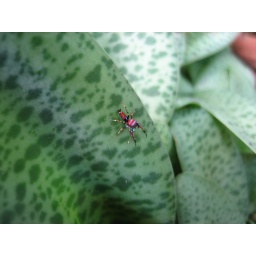
Bejewelled alien in the flower pot